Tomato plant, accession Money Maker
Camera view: bottom (45 deg); turntable rotation: 270 degrees
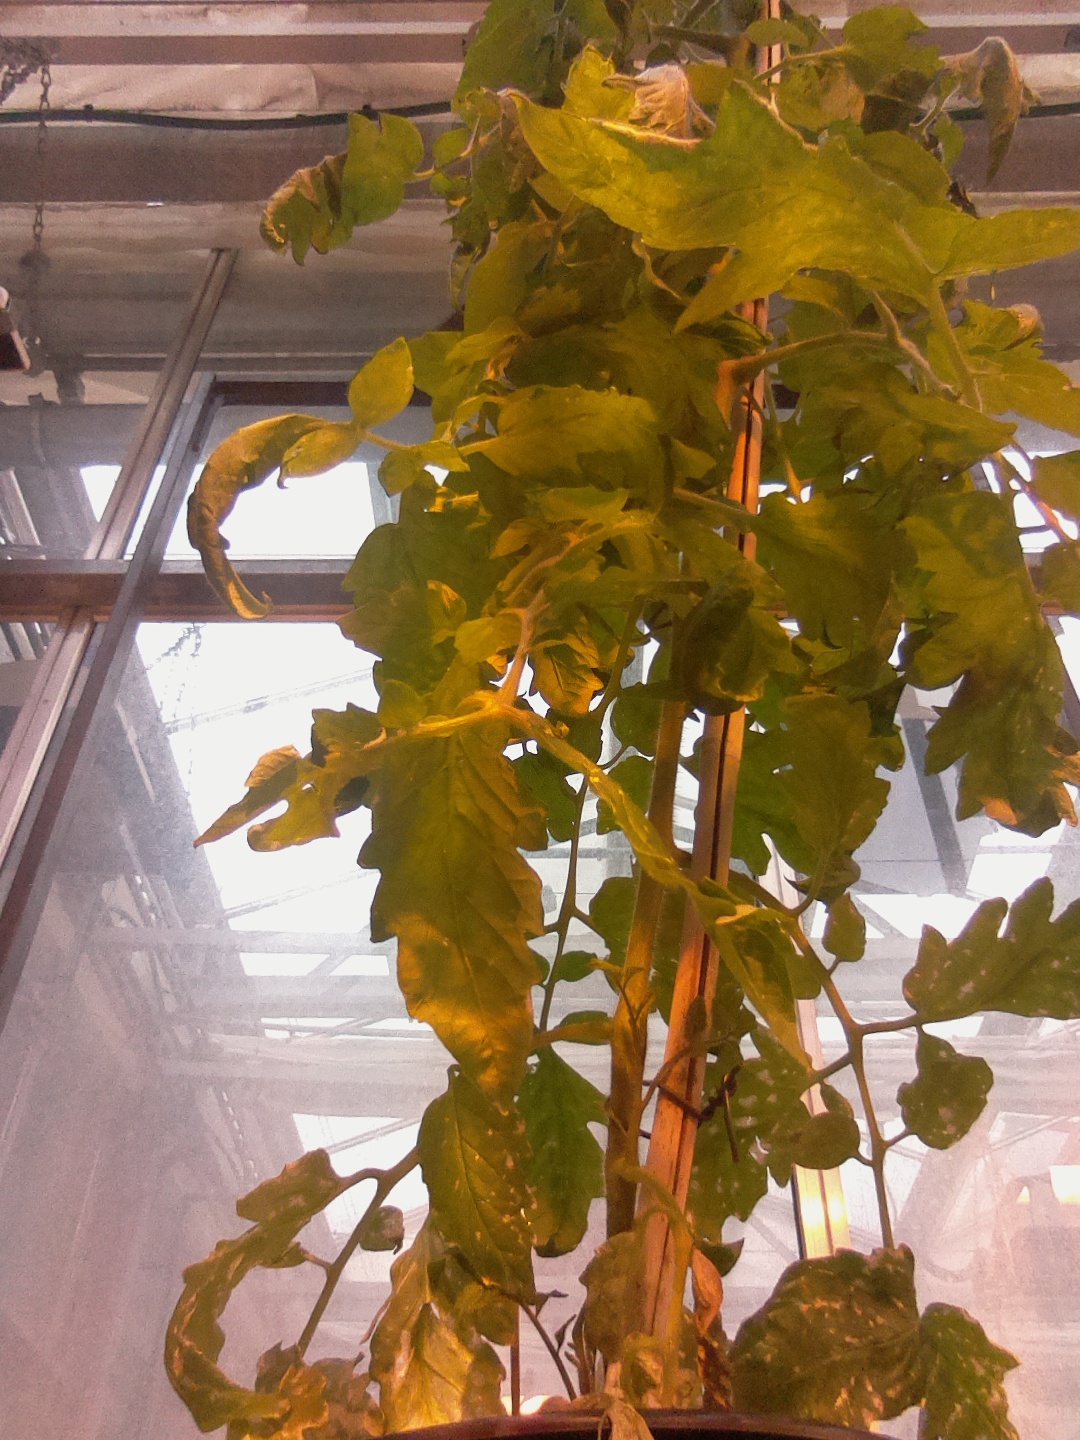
BBCH growth stage 70: Fruits at the main stem or branches visibles